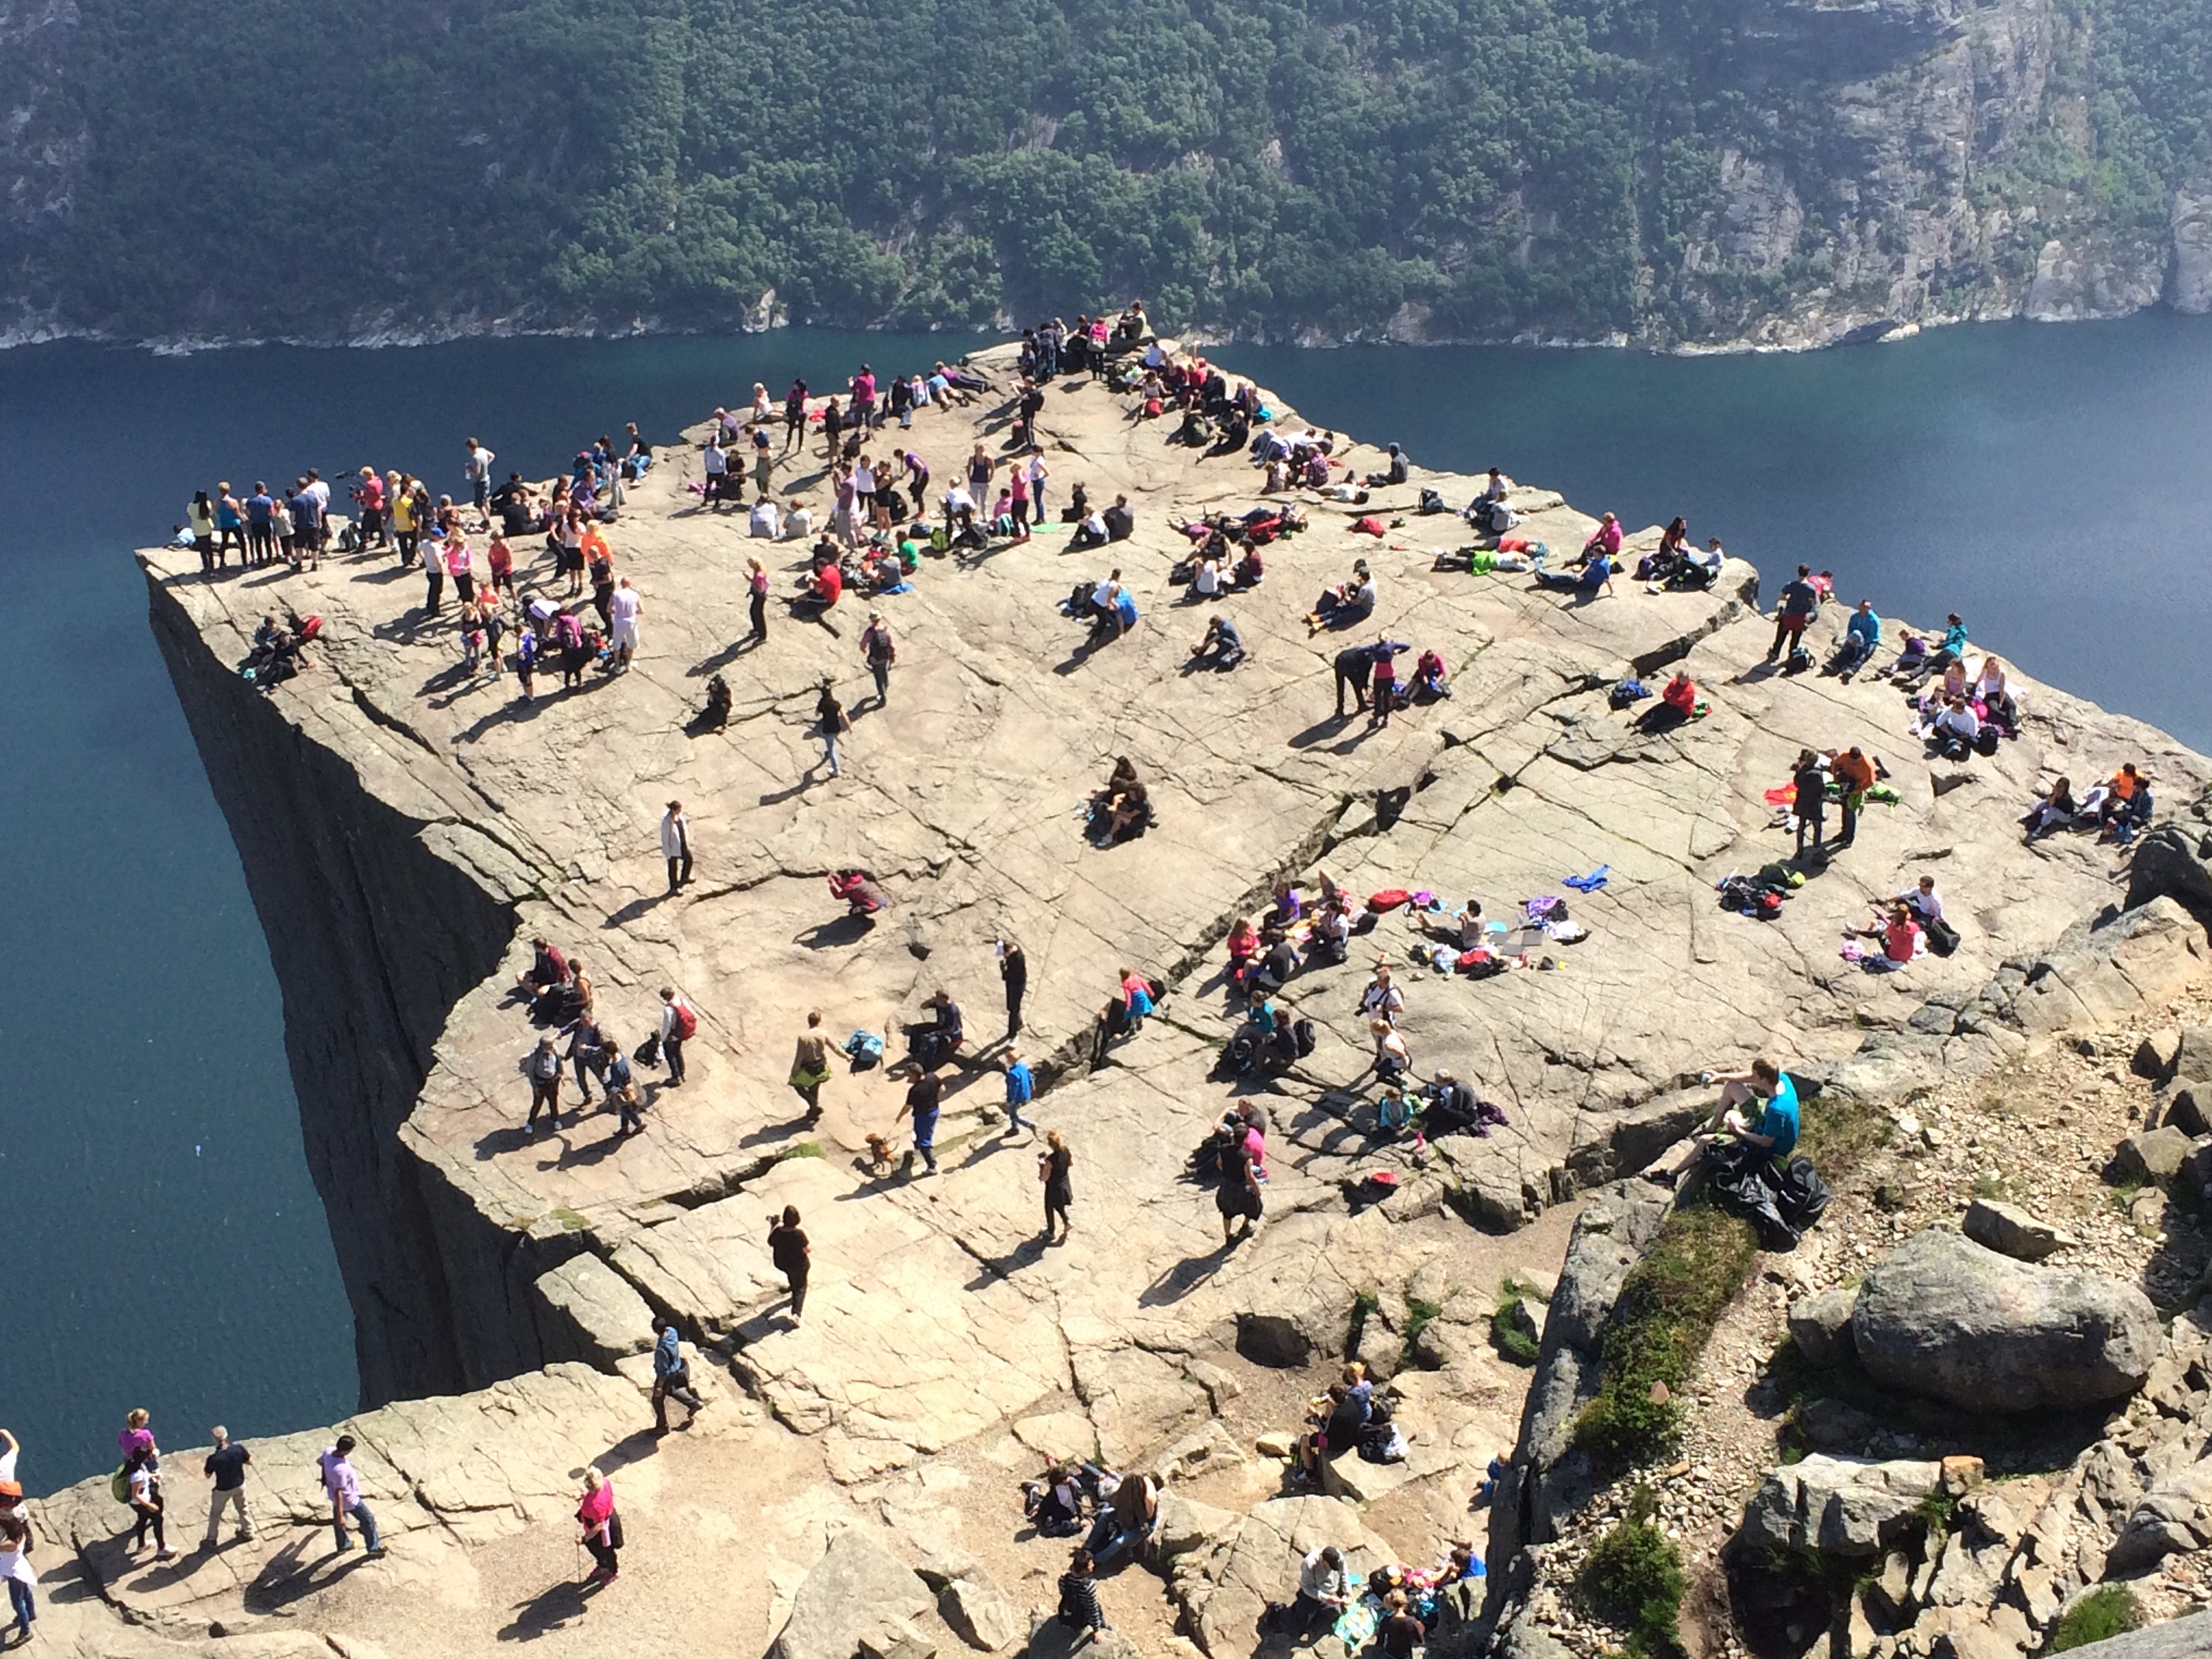
beach, sea, coast, sand, mountain, cliff, bay, extreme sport, tourism, terrain, geology, pulpit, norway, cape, stavanger, aerial photography